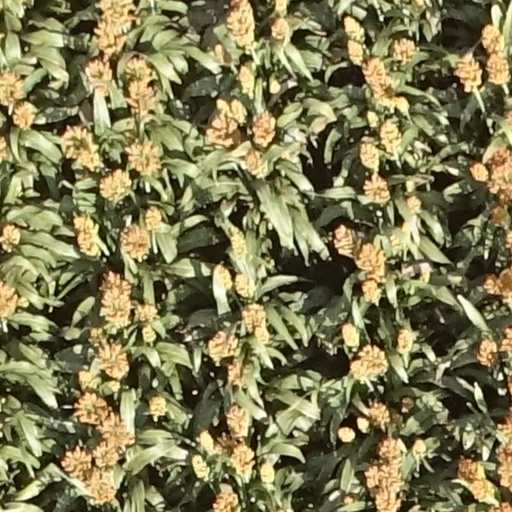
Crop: sorghum